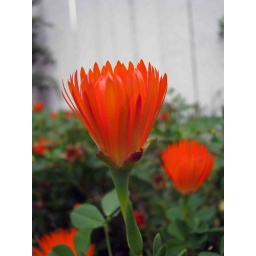
Orange flower of one of many colorful species of &amp;quot;Iceplants.&amp;quot; Streetside planting in San Diego, California. April 10, 2010.